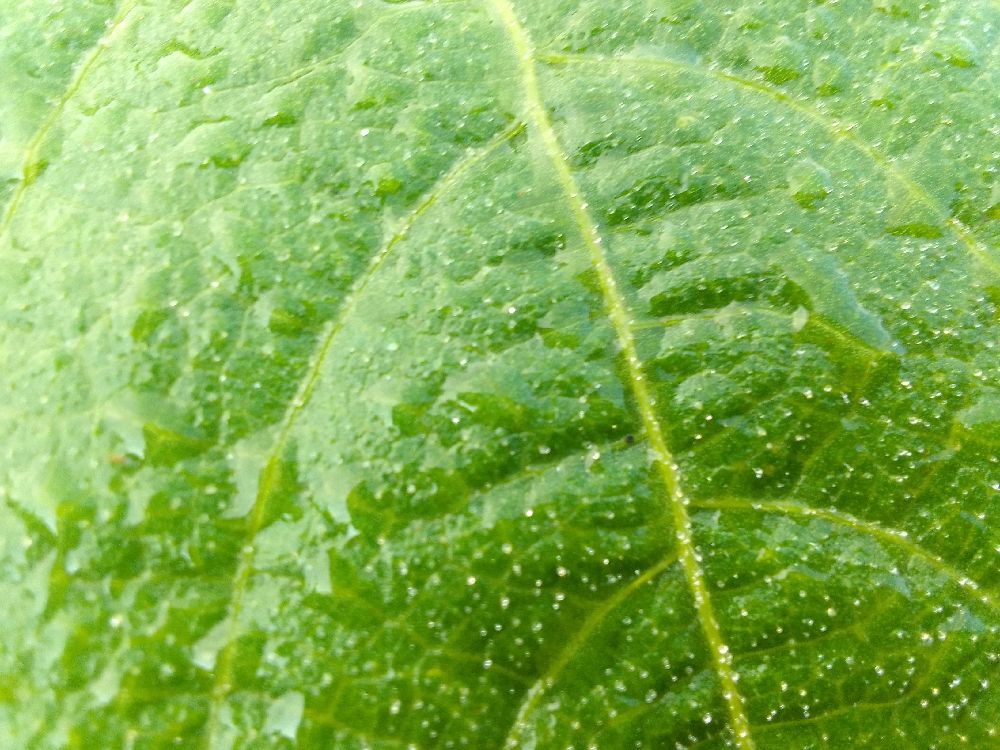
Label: healthy